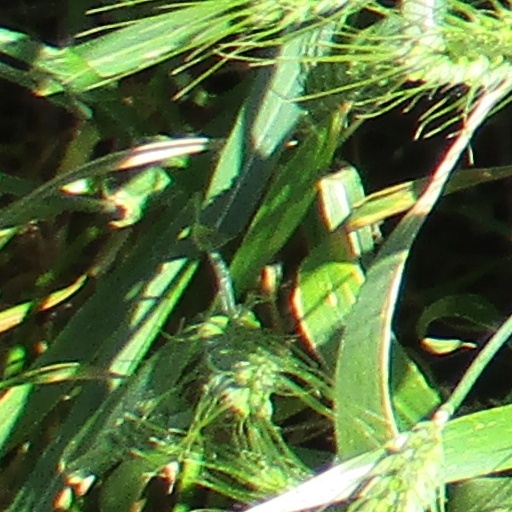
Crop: wheat